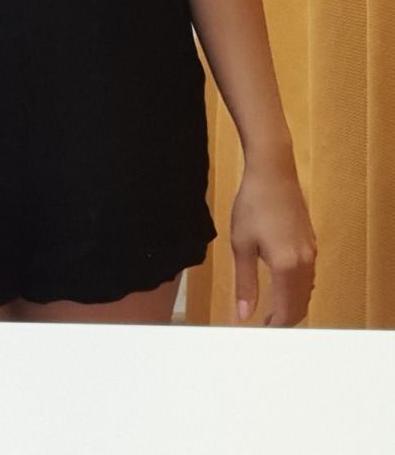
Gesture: no_gesture